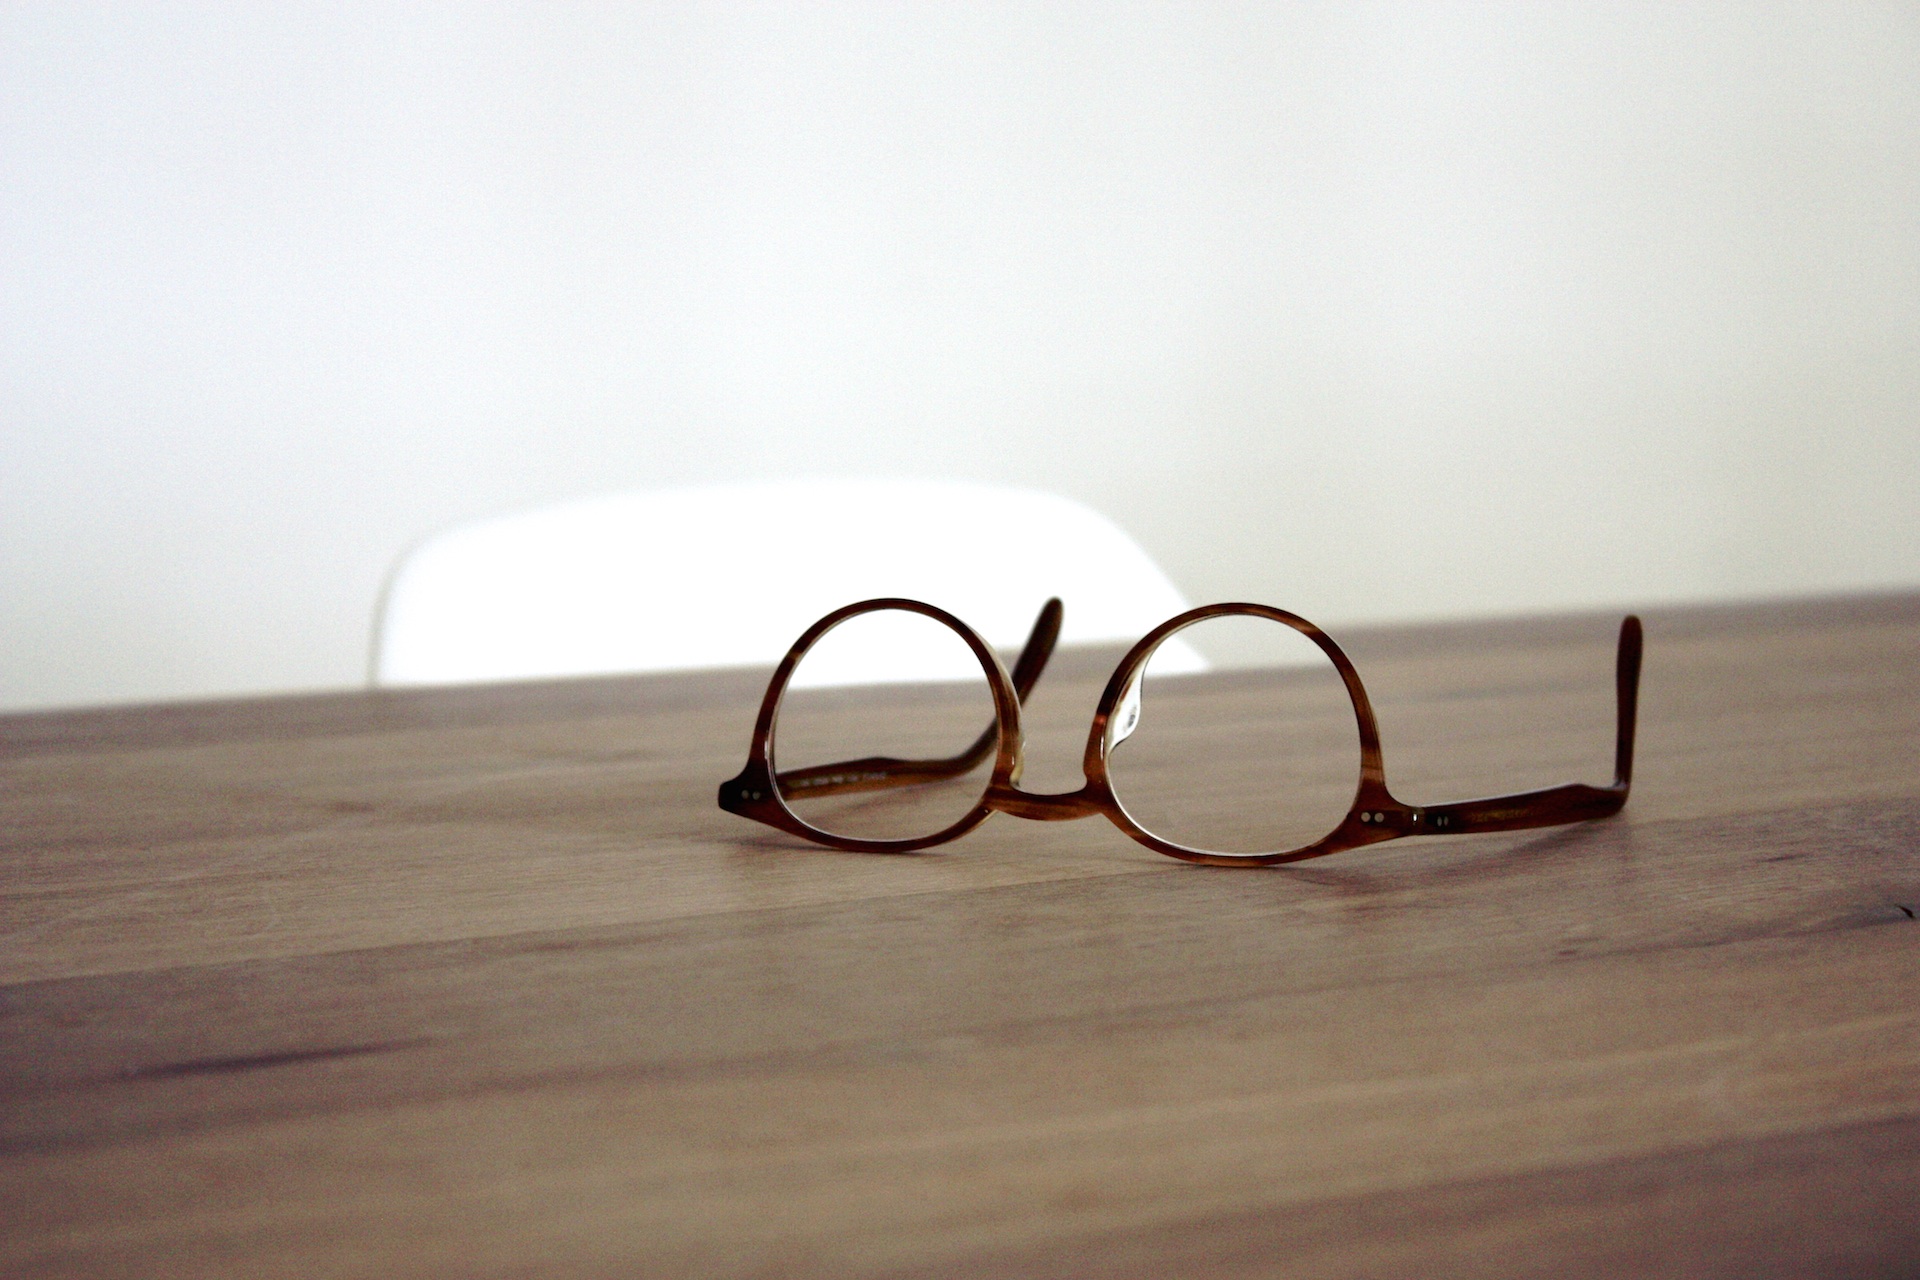
table, wood, white, furniture, circle, sunglasses, glasses, eyeglasses, eyewear, shape, vision care